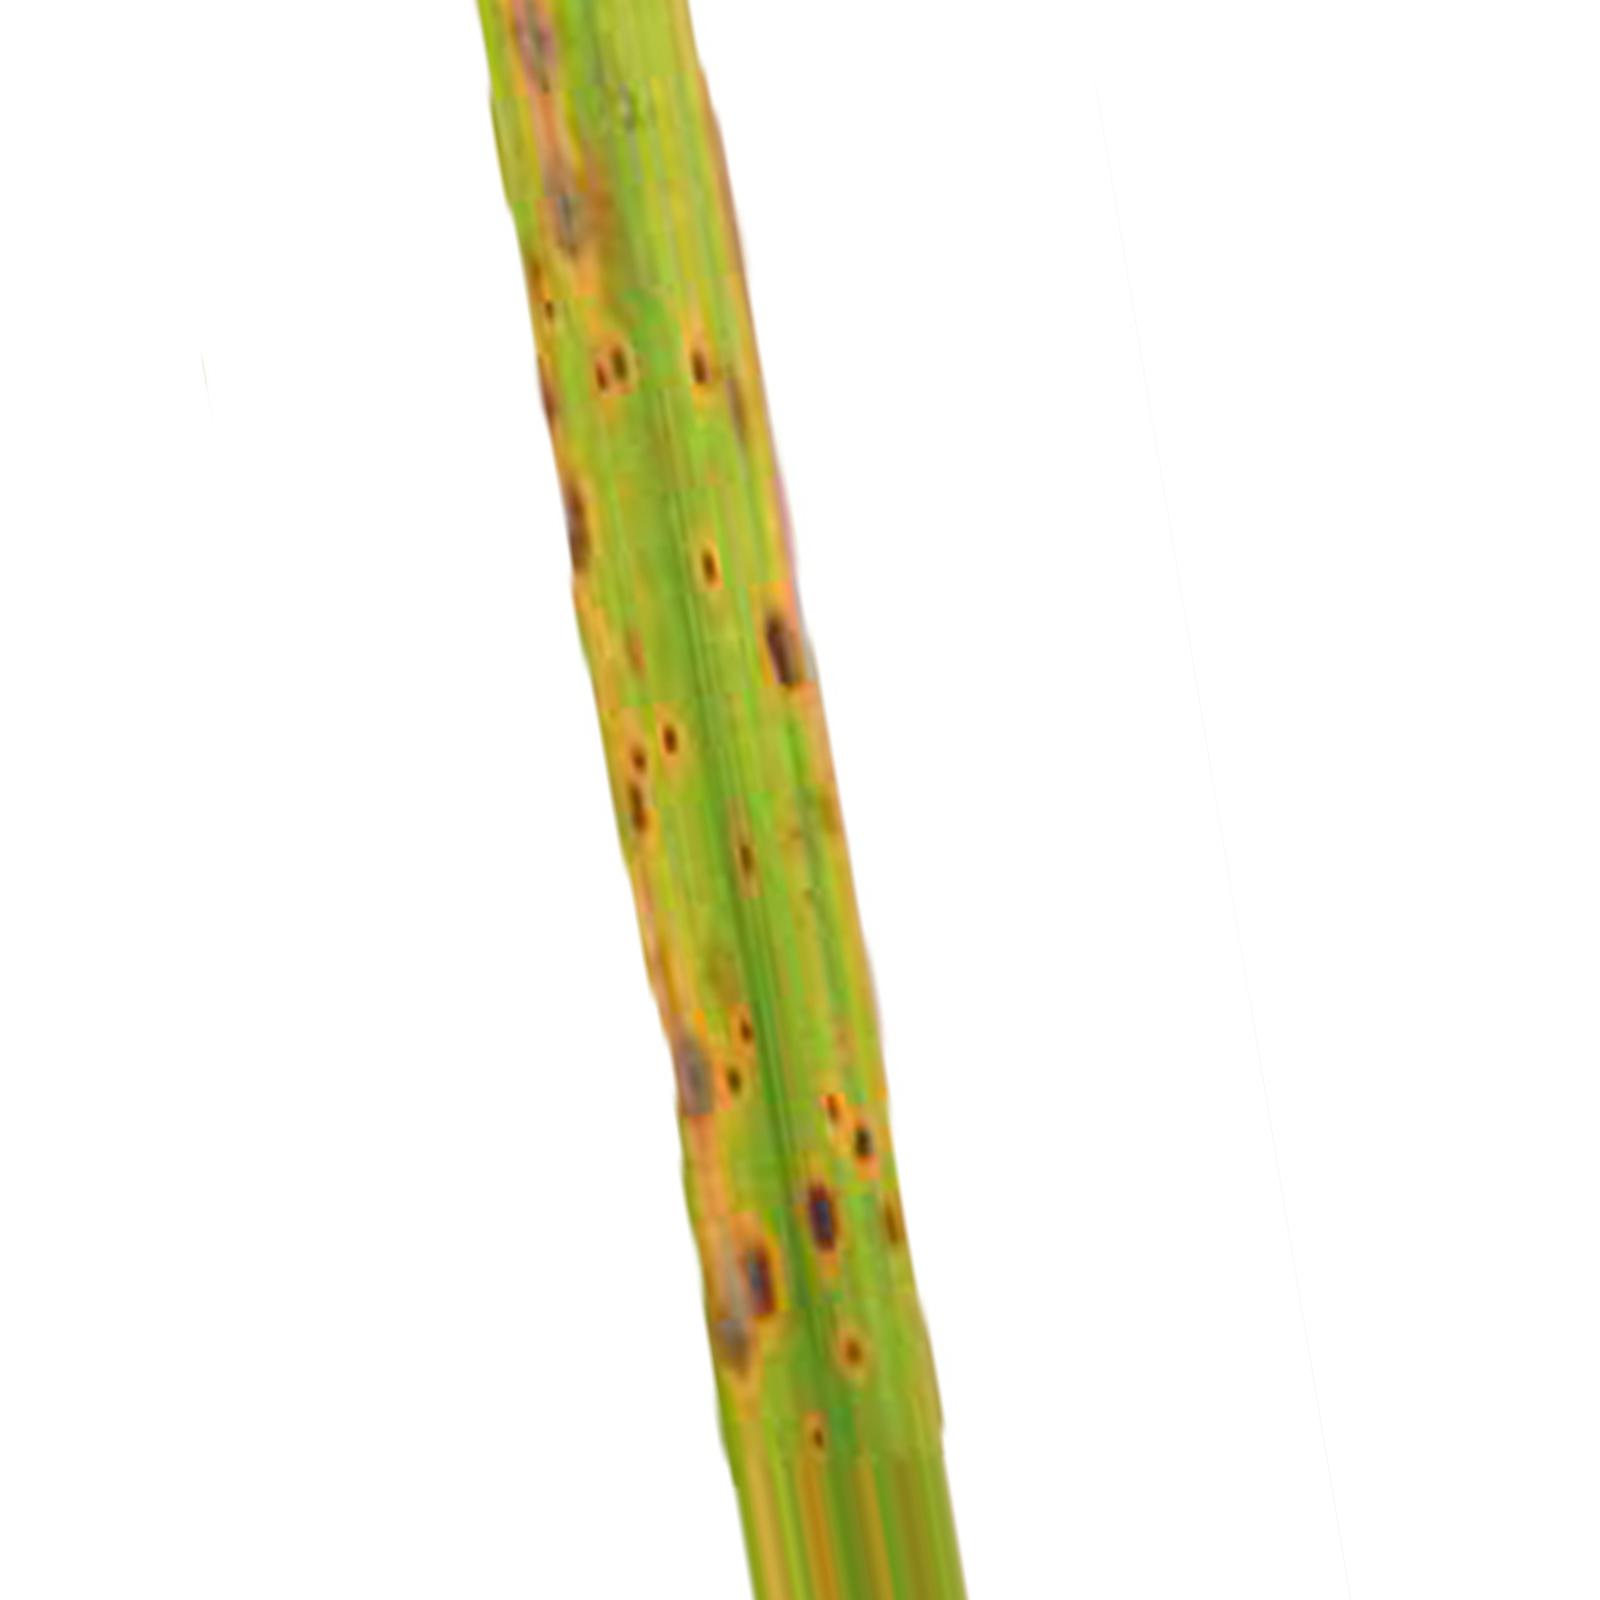
Nhãn: Bệnh Đốm Nâu ( Brown spot )